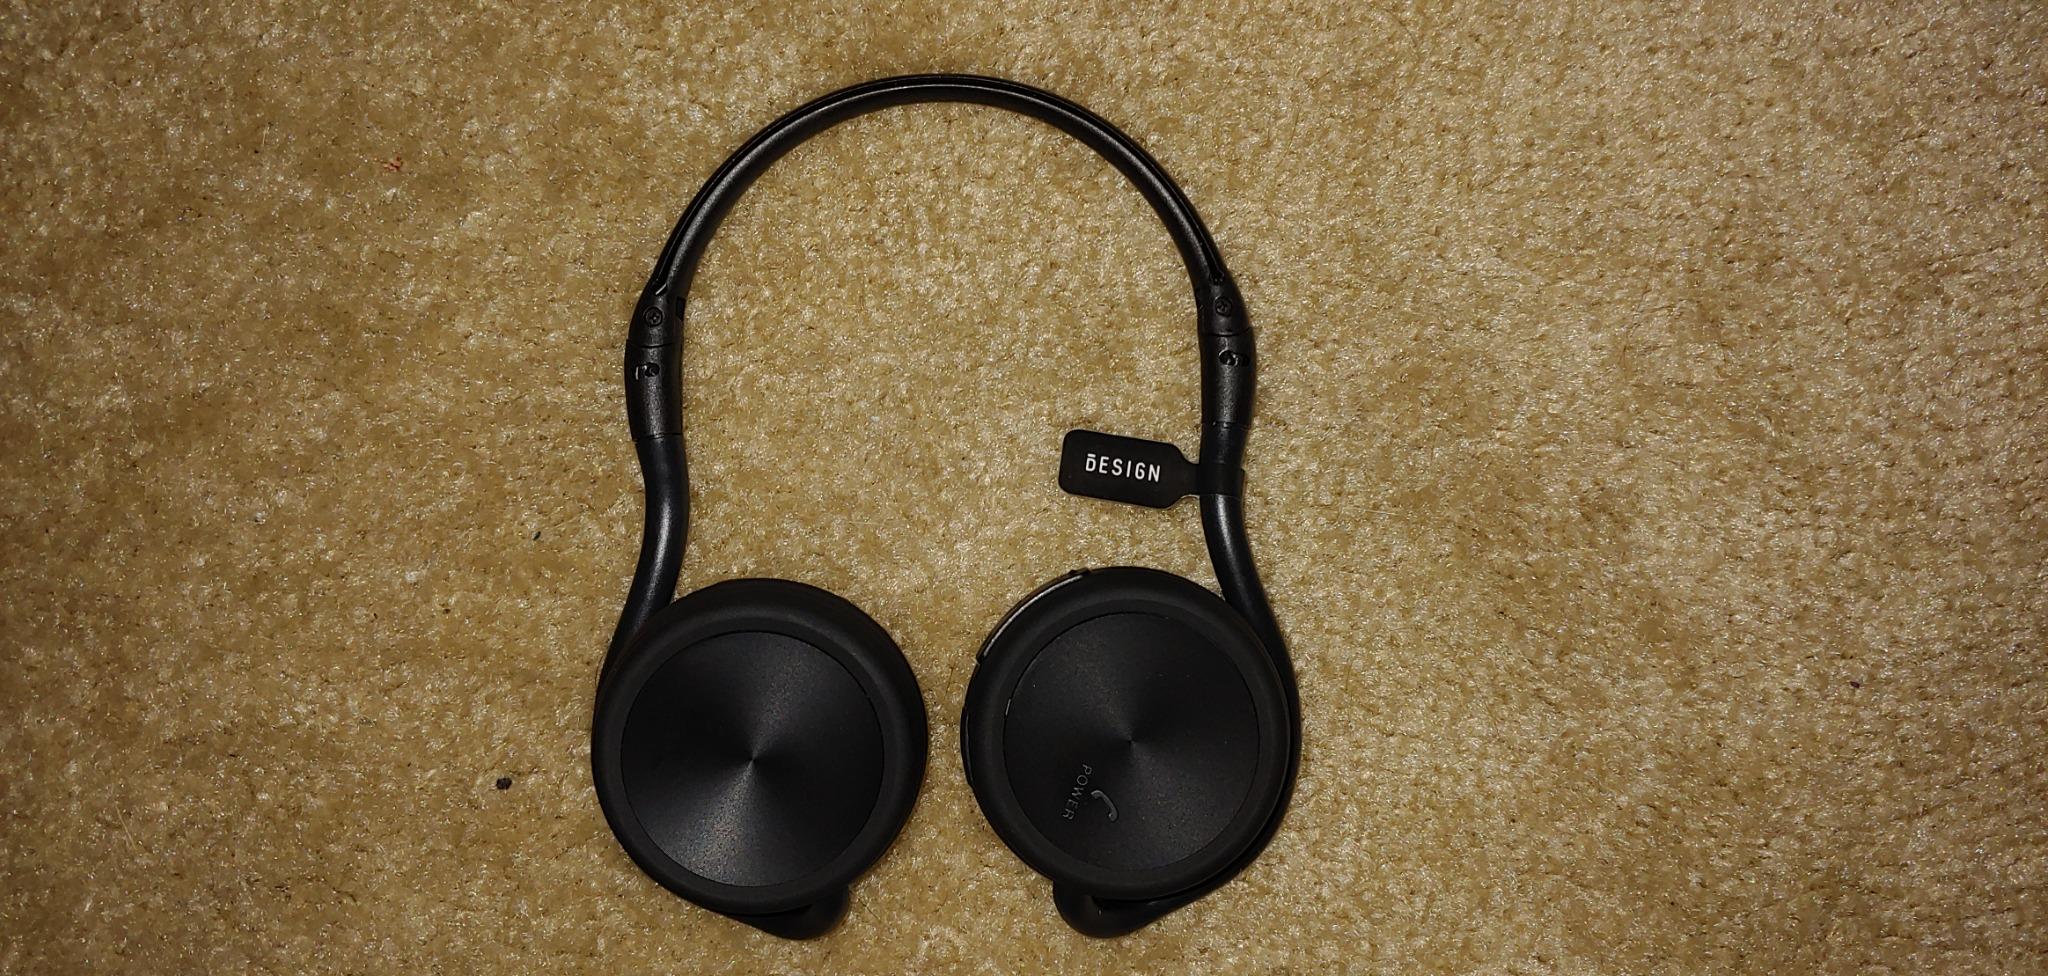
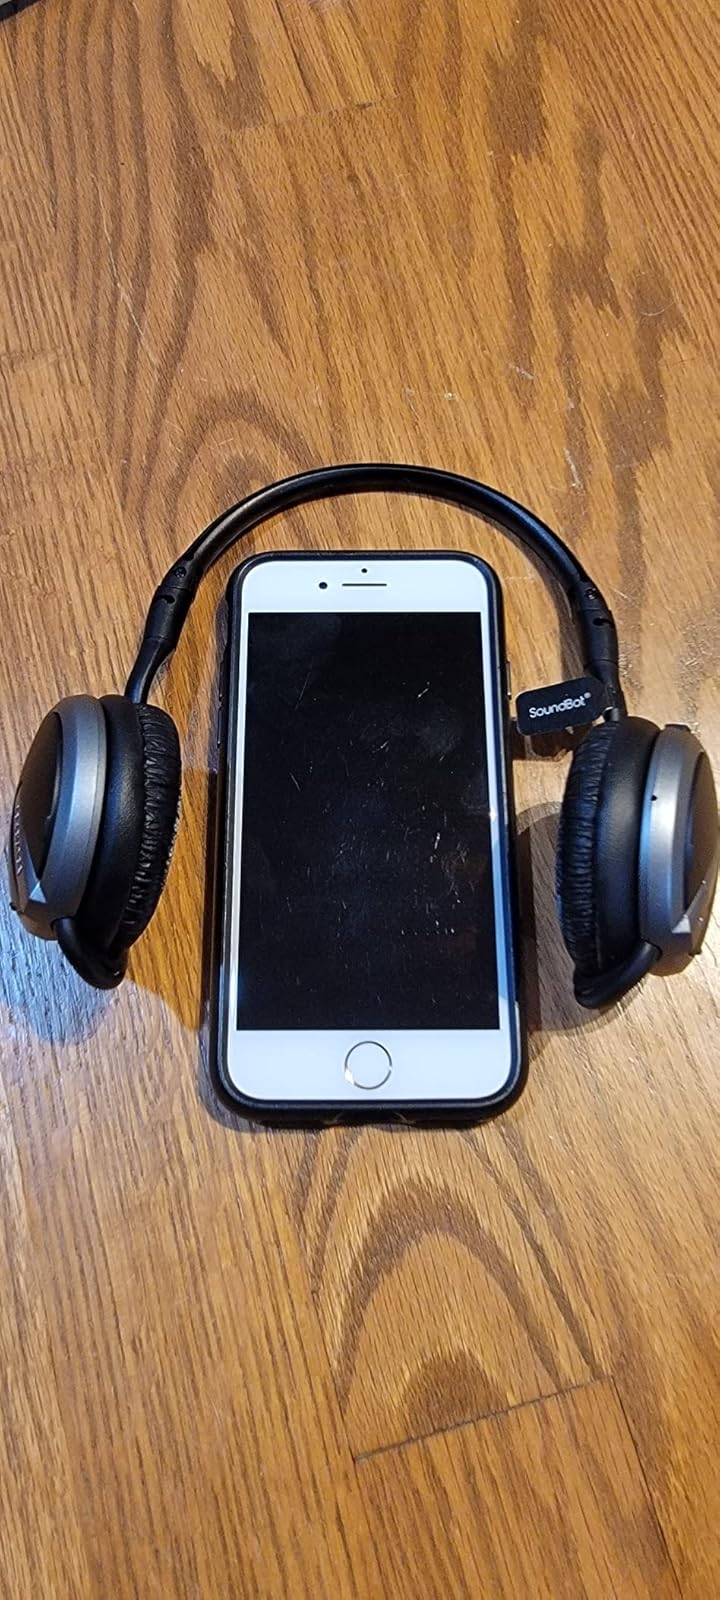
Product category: headphones
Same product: no